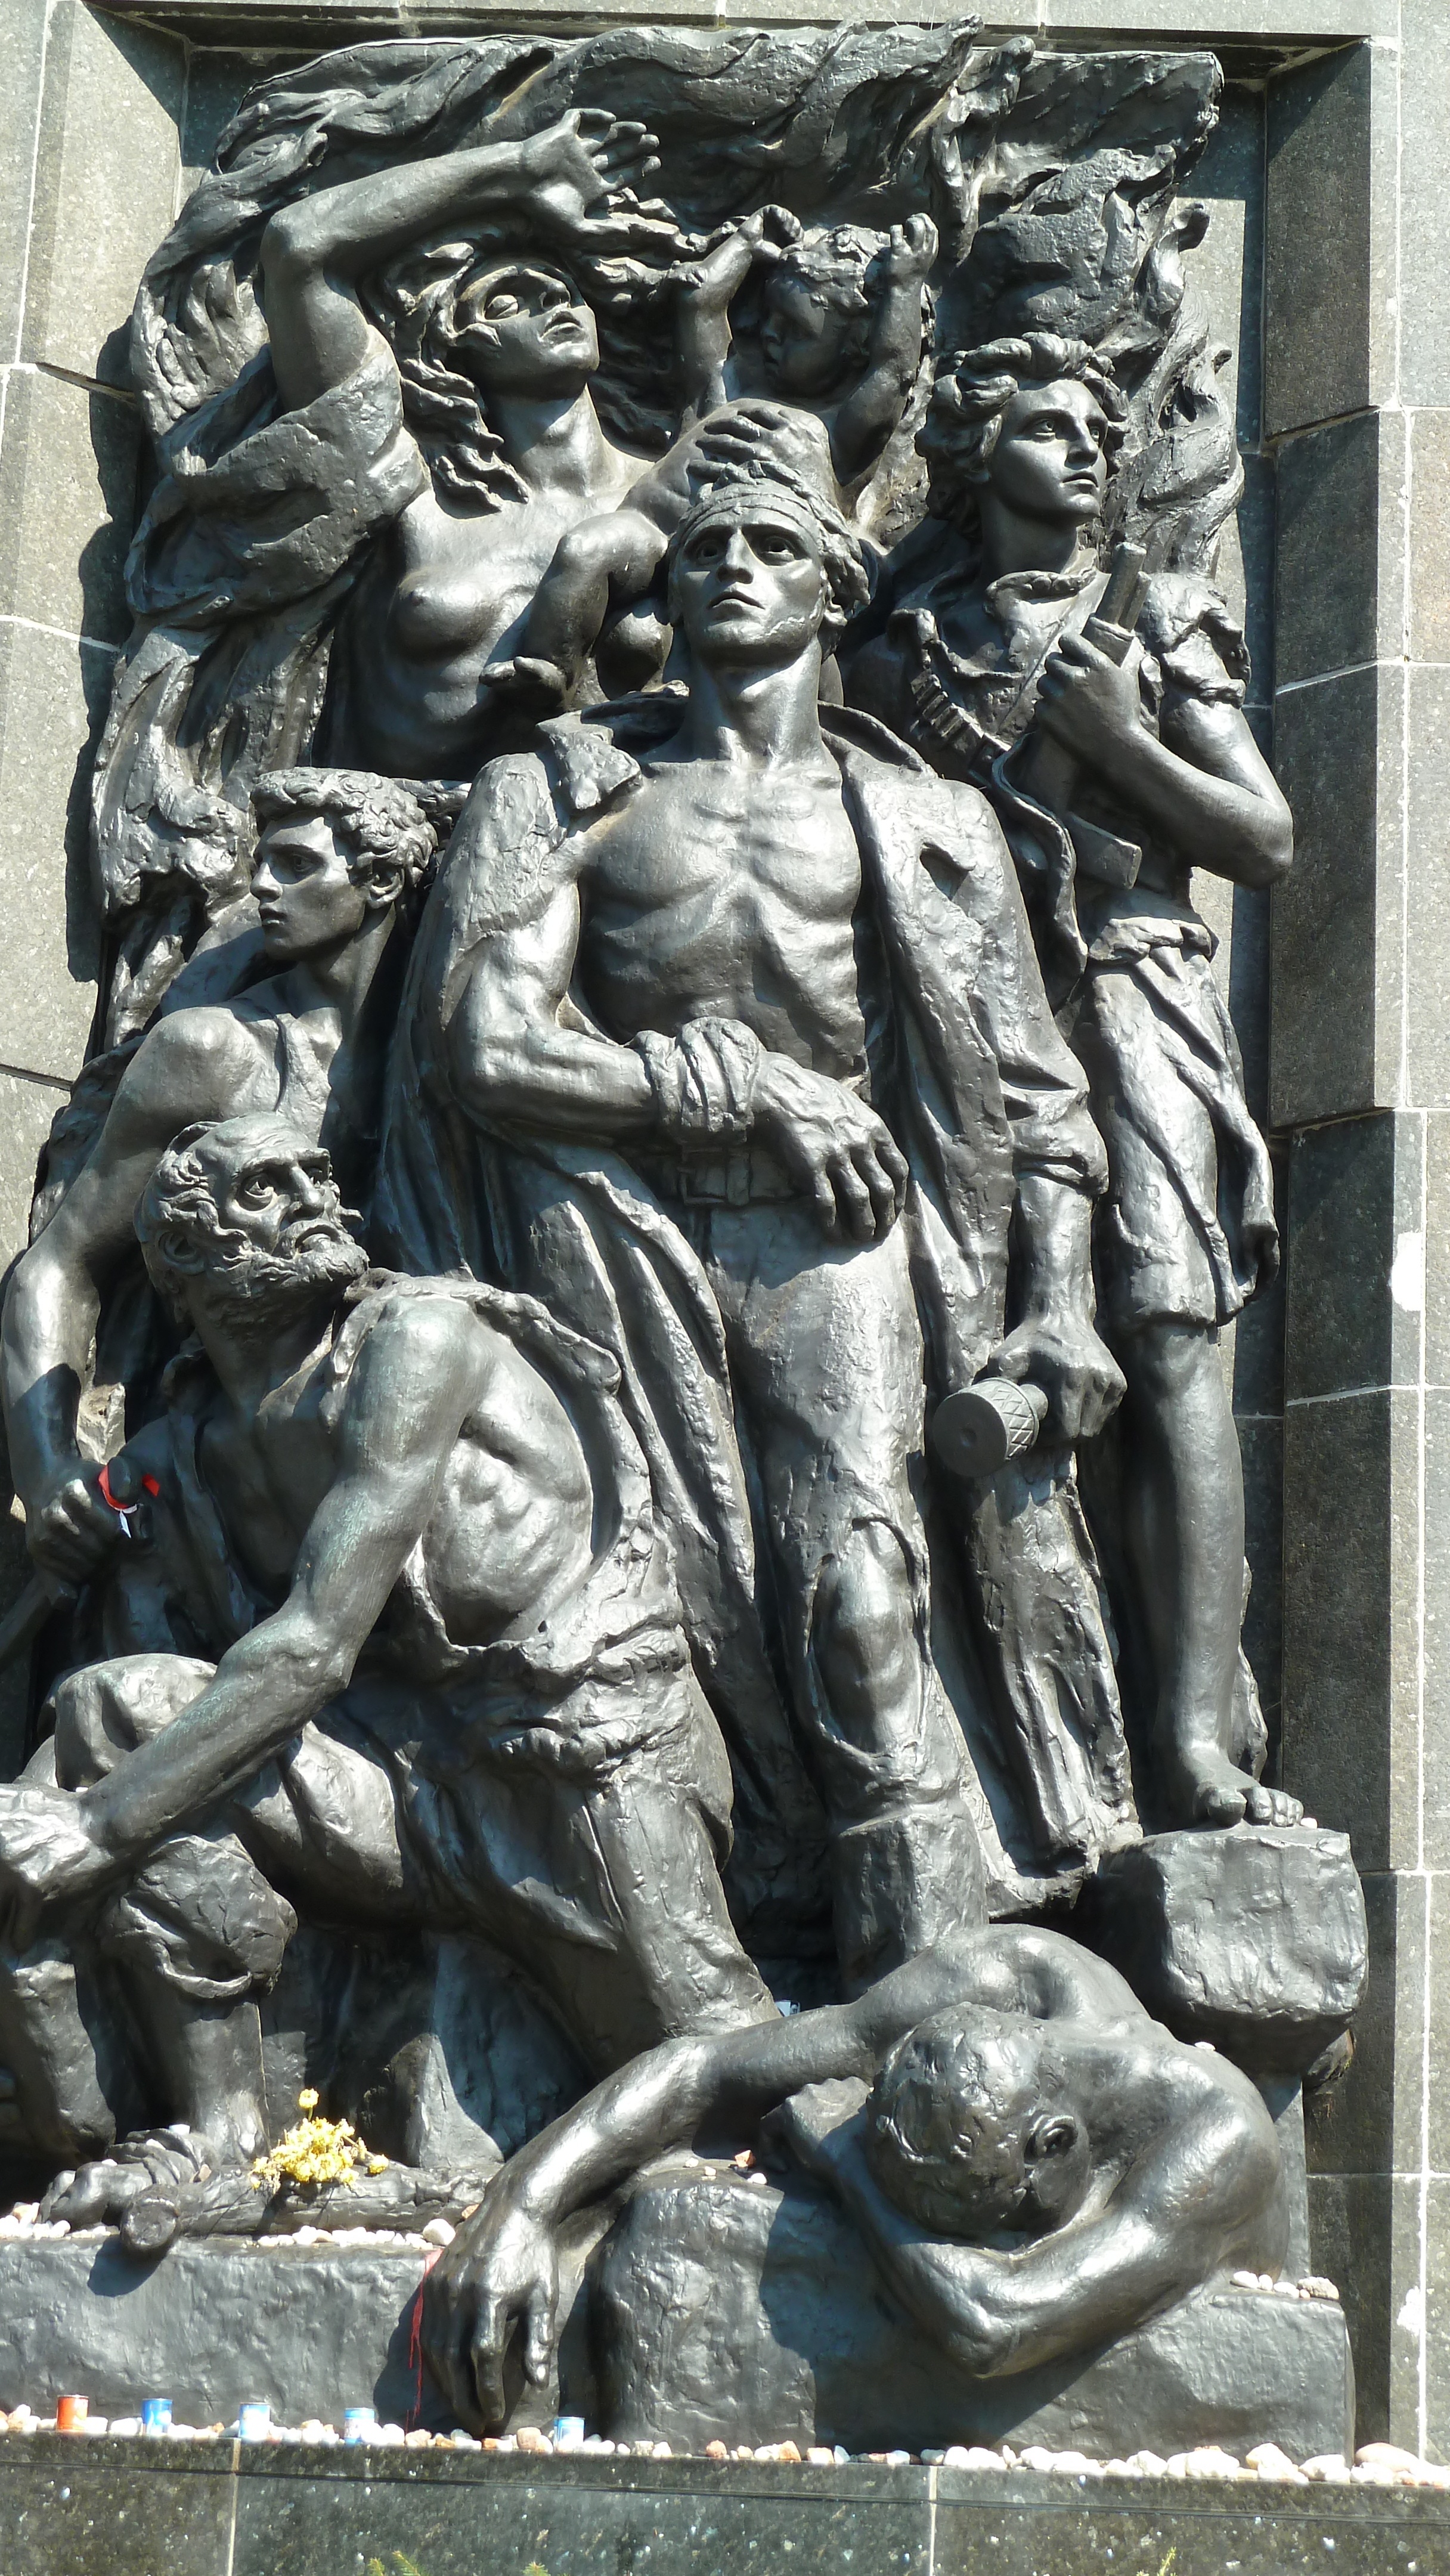
monument, statue, sculpture, memorial, art, temple, bronze, carving, relief, warsaw, jews, stone carving, ancient history, ghetto memorial